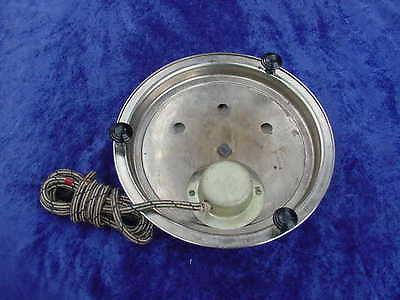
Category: toaster